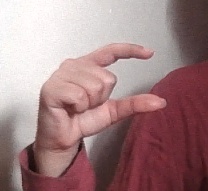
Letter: dal